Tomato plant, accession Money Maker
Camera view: tilt-top (135 deg); turntable rotation: 270 degrees
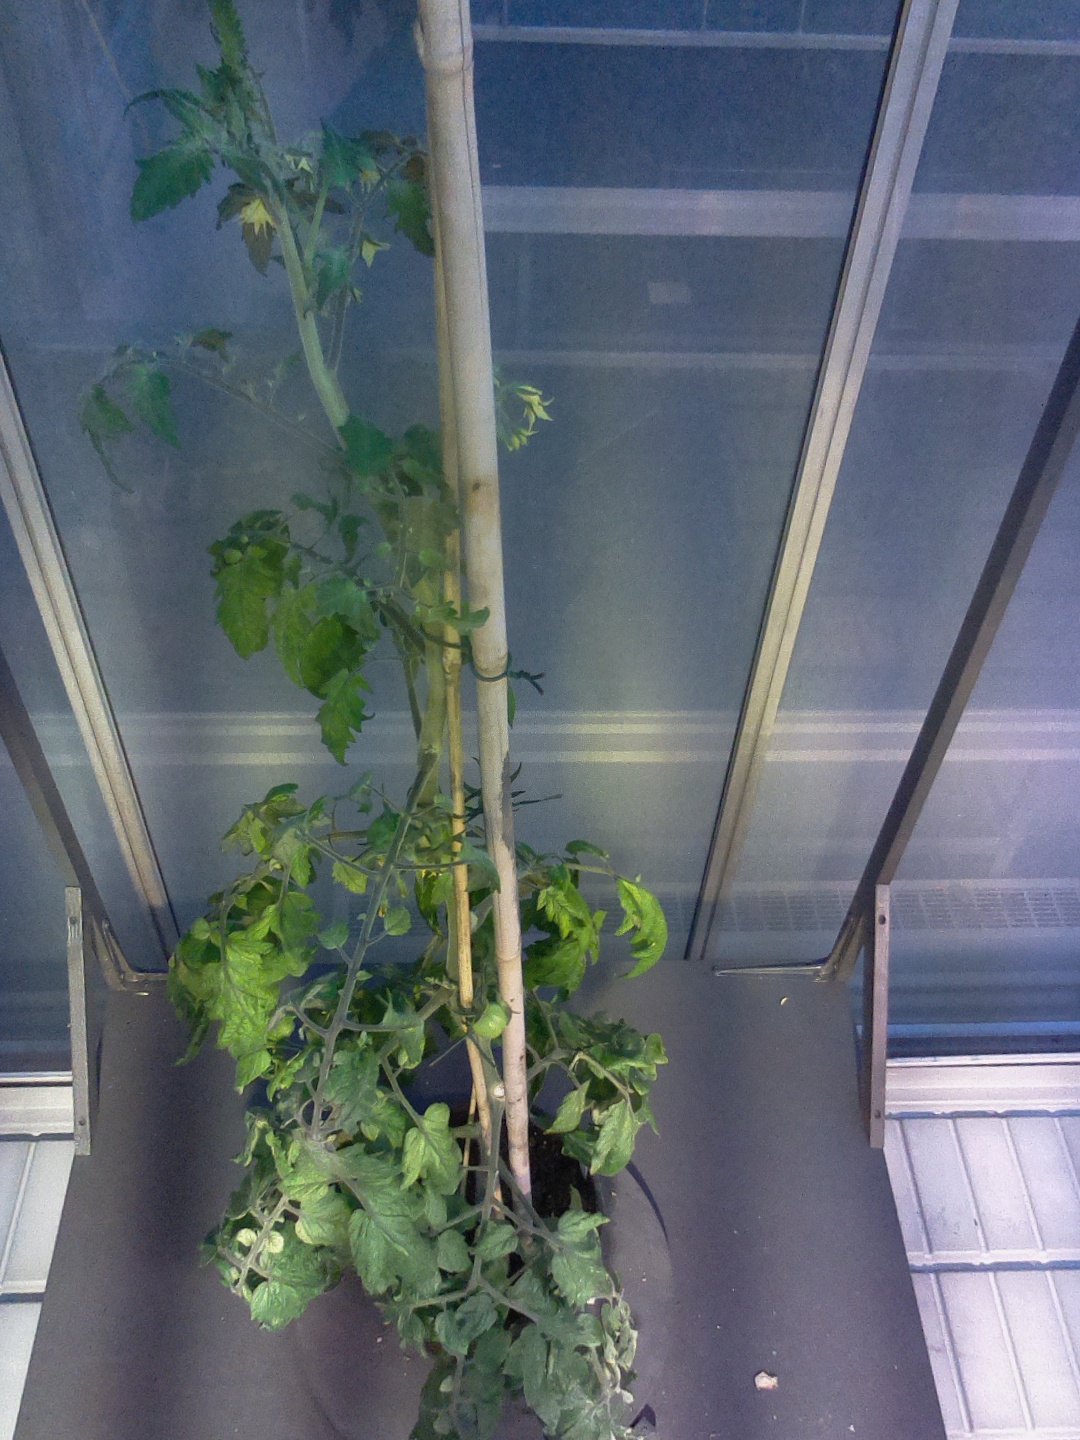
BBCH growth stage 72: 20%-30% of final fruit size